Ballona Creek Bike Path

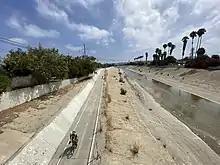
Native plantings, cyclist using bike path, Ballona Creek, palm trees

Facilities including bathrooms and drinking fountains can be found at nearby municipal parks including Syd Kronenthal Park and Culver-Slauson Park.